KBIF

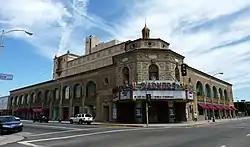
The Warner (now Warnors) Theatre in Fresno housed KBIF's offices in the first year after John Poole bought the station

In the end, the Fenstons decided to sell KSJV outright to another interest: John H. Poole, who owned radio station KBIG in Los Angeles and had already applied to start a television station on channel 53 in Fresno. Foreign-language programs were removed from the schedule, and KBIG changed its call letters to KBIF at the start of April 1953, after having received permission two months prior. The station also moved all offices from Centerville to Fresno in the Warner Theatre and then to another site in town.